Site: saxony
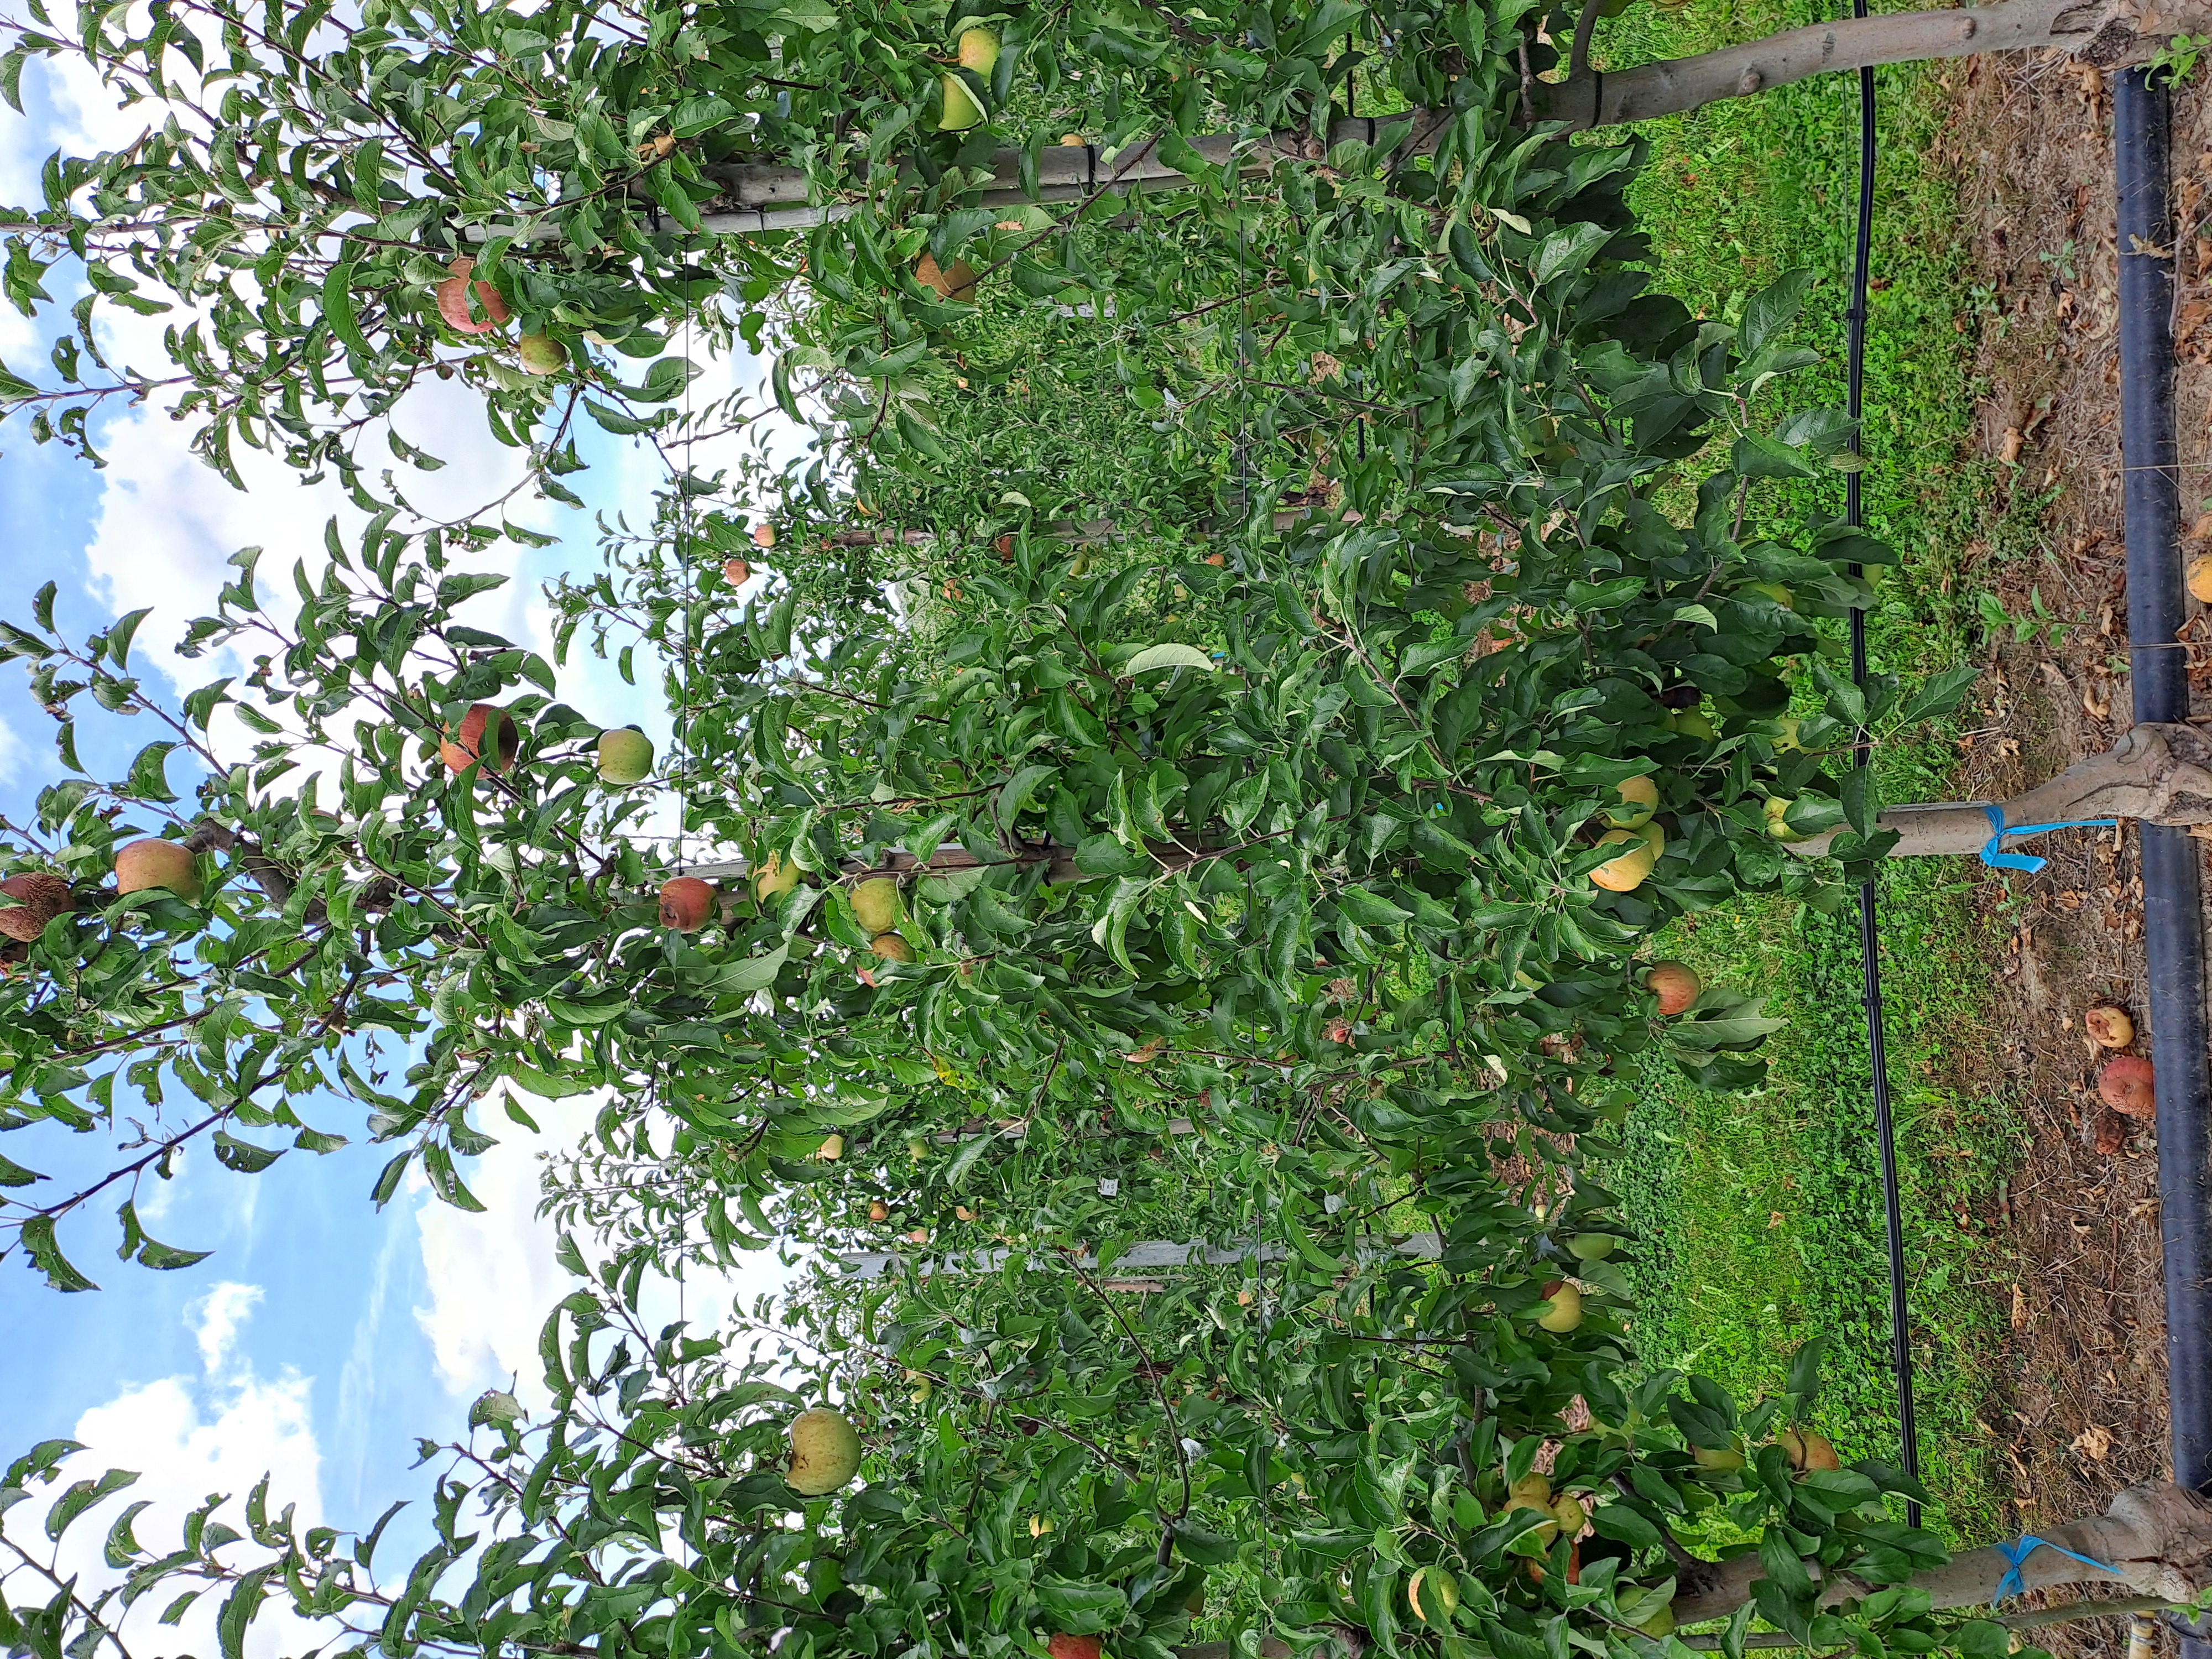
Growth stage (BBCH 85): Maturity of fruit and seed